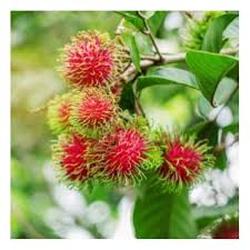
Label: Rambutan